Nivaldo (footballer, born June 1988)

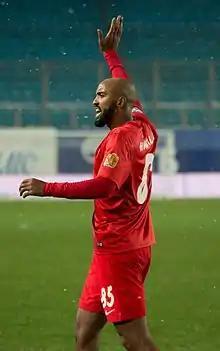
With Yenisey Krasnoyarsk in 2016

Nivaldo Rodrigues Ferreira (born 22 June 1988), known as Nivaldo, is a Brazilian footballer who plays as a forward for English club City of Liverpool.